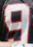
Number: 9